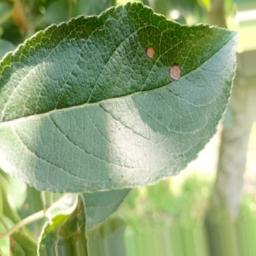
Label: Alternaria